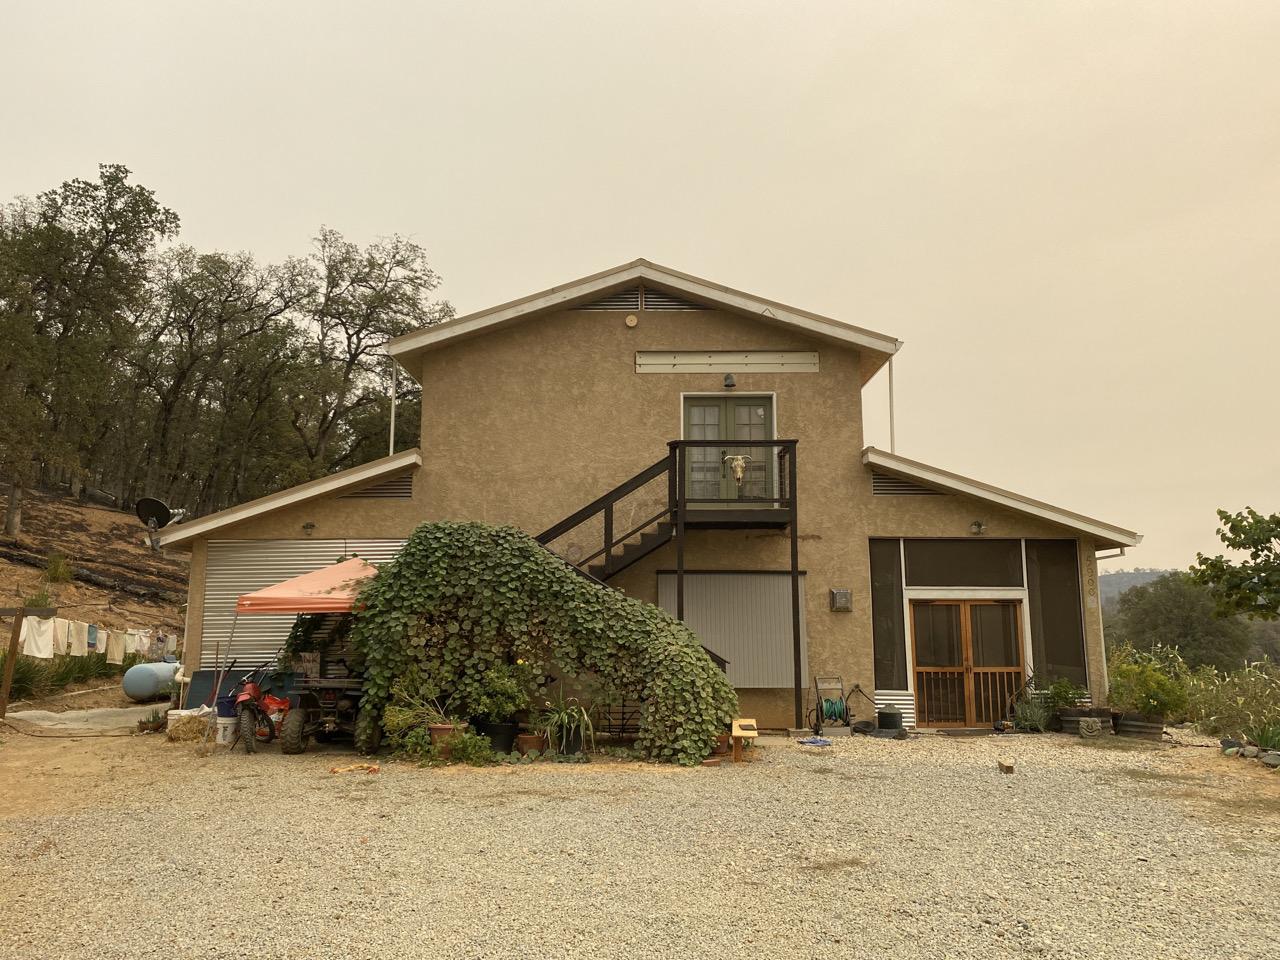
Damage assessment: no_damage